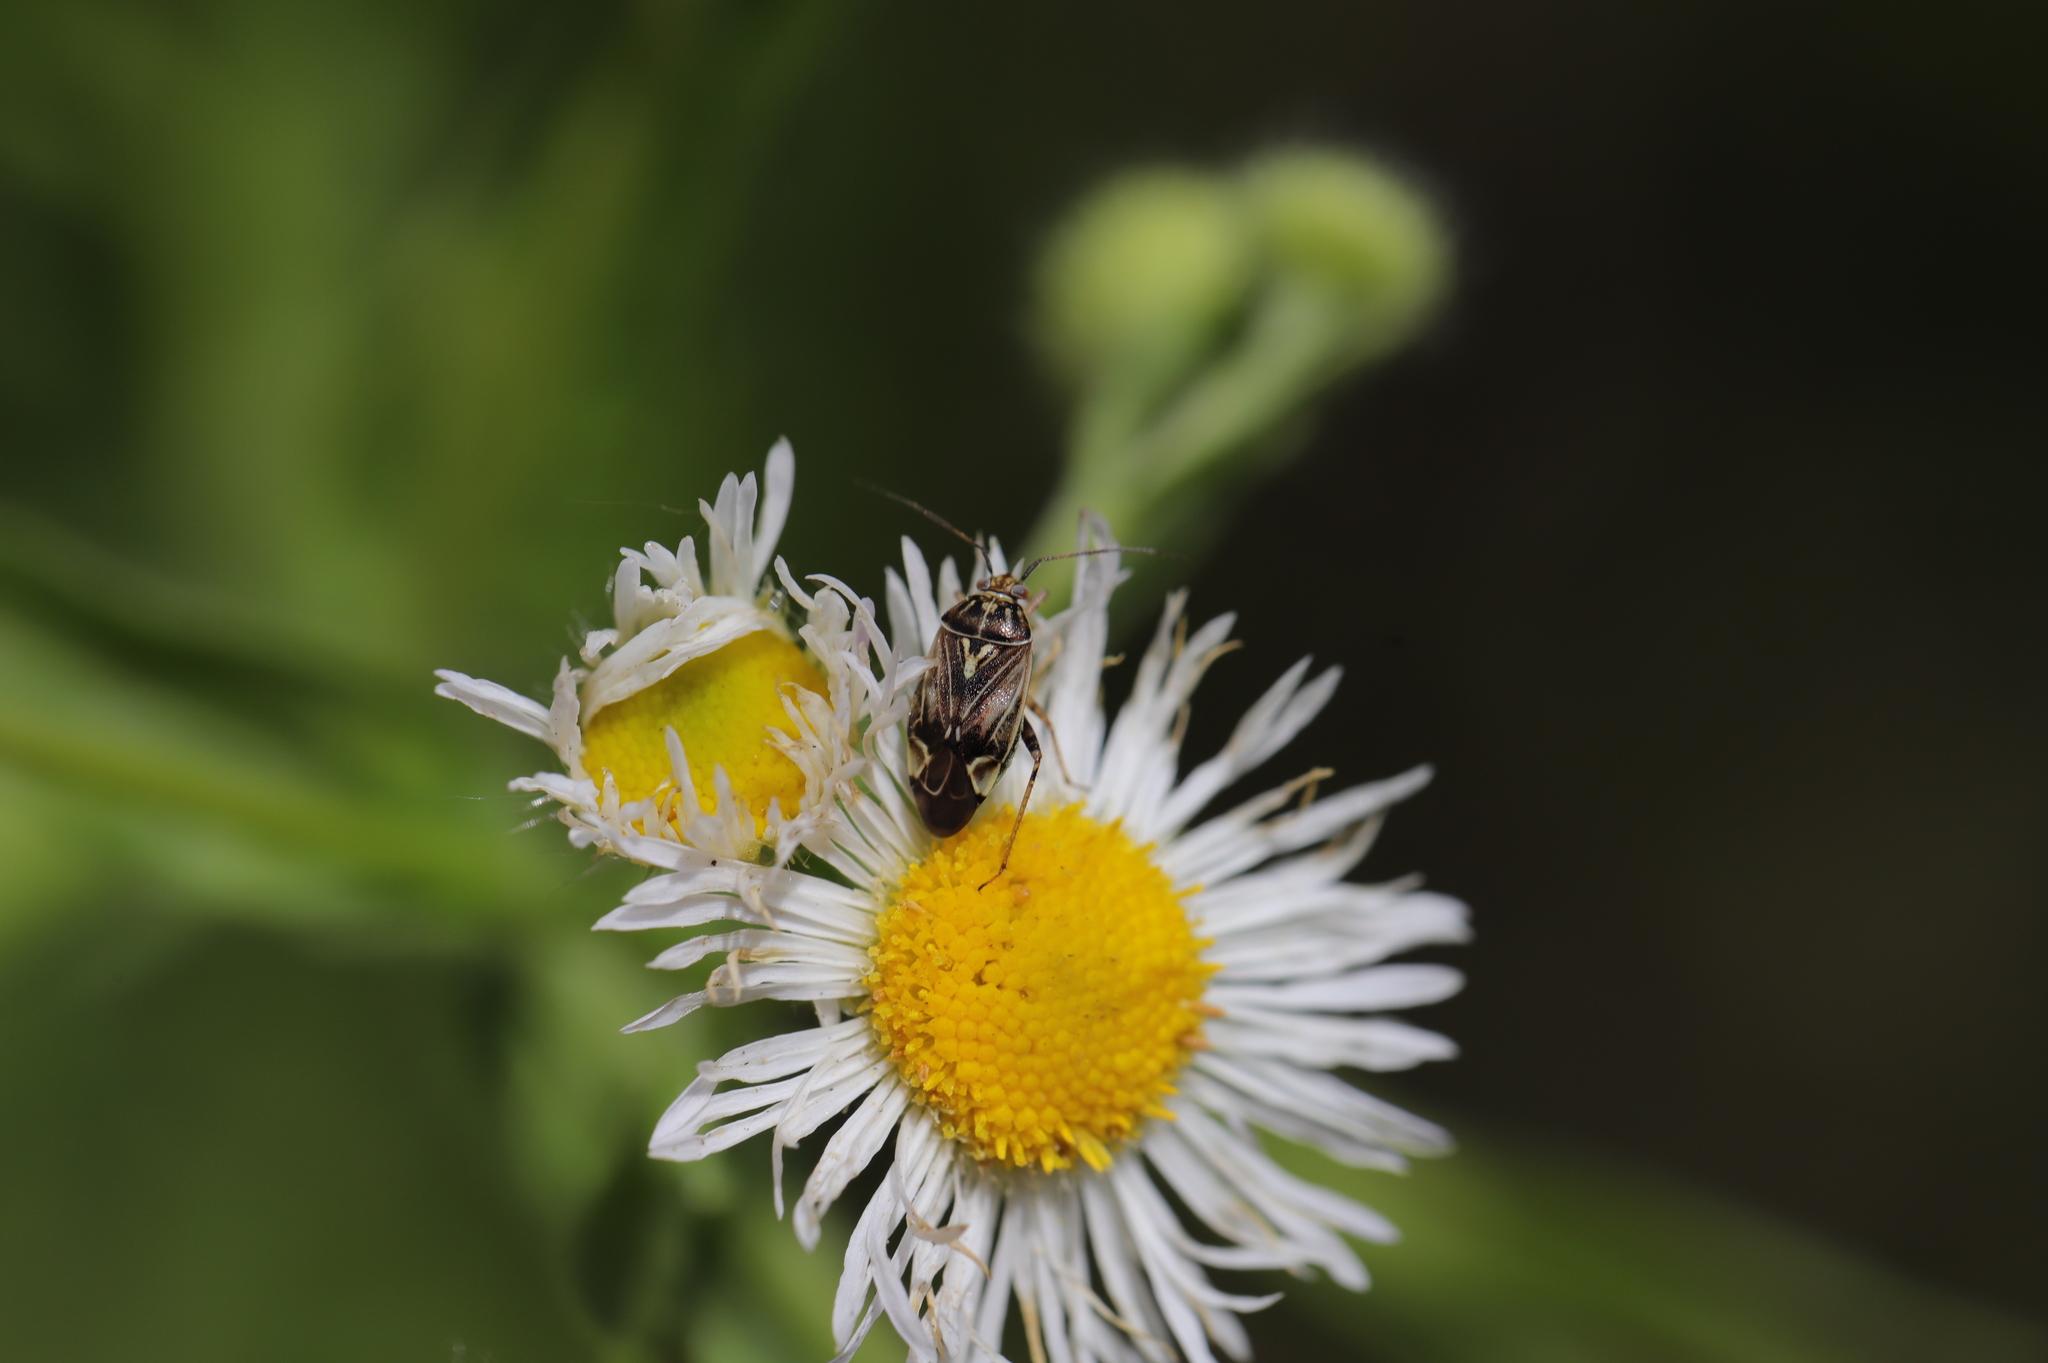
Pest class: lygus_bug